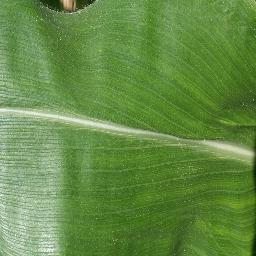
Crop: corn
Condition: (maize)_healthy